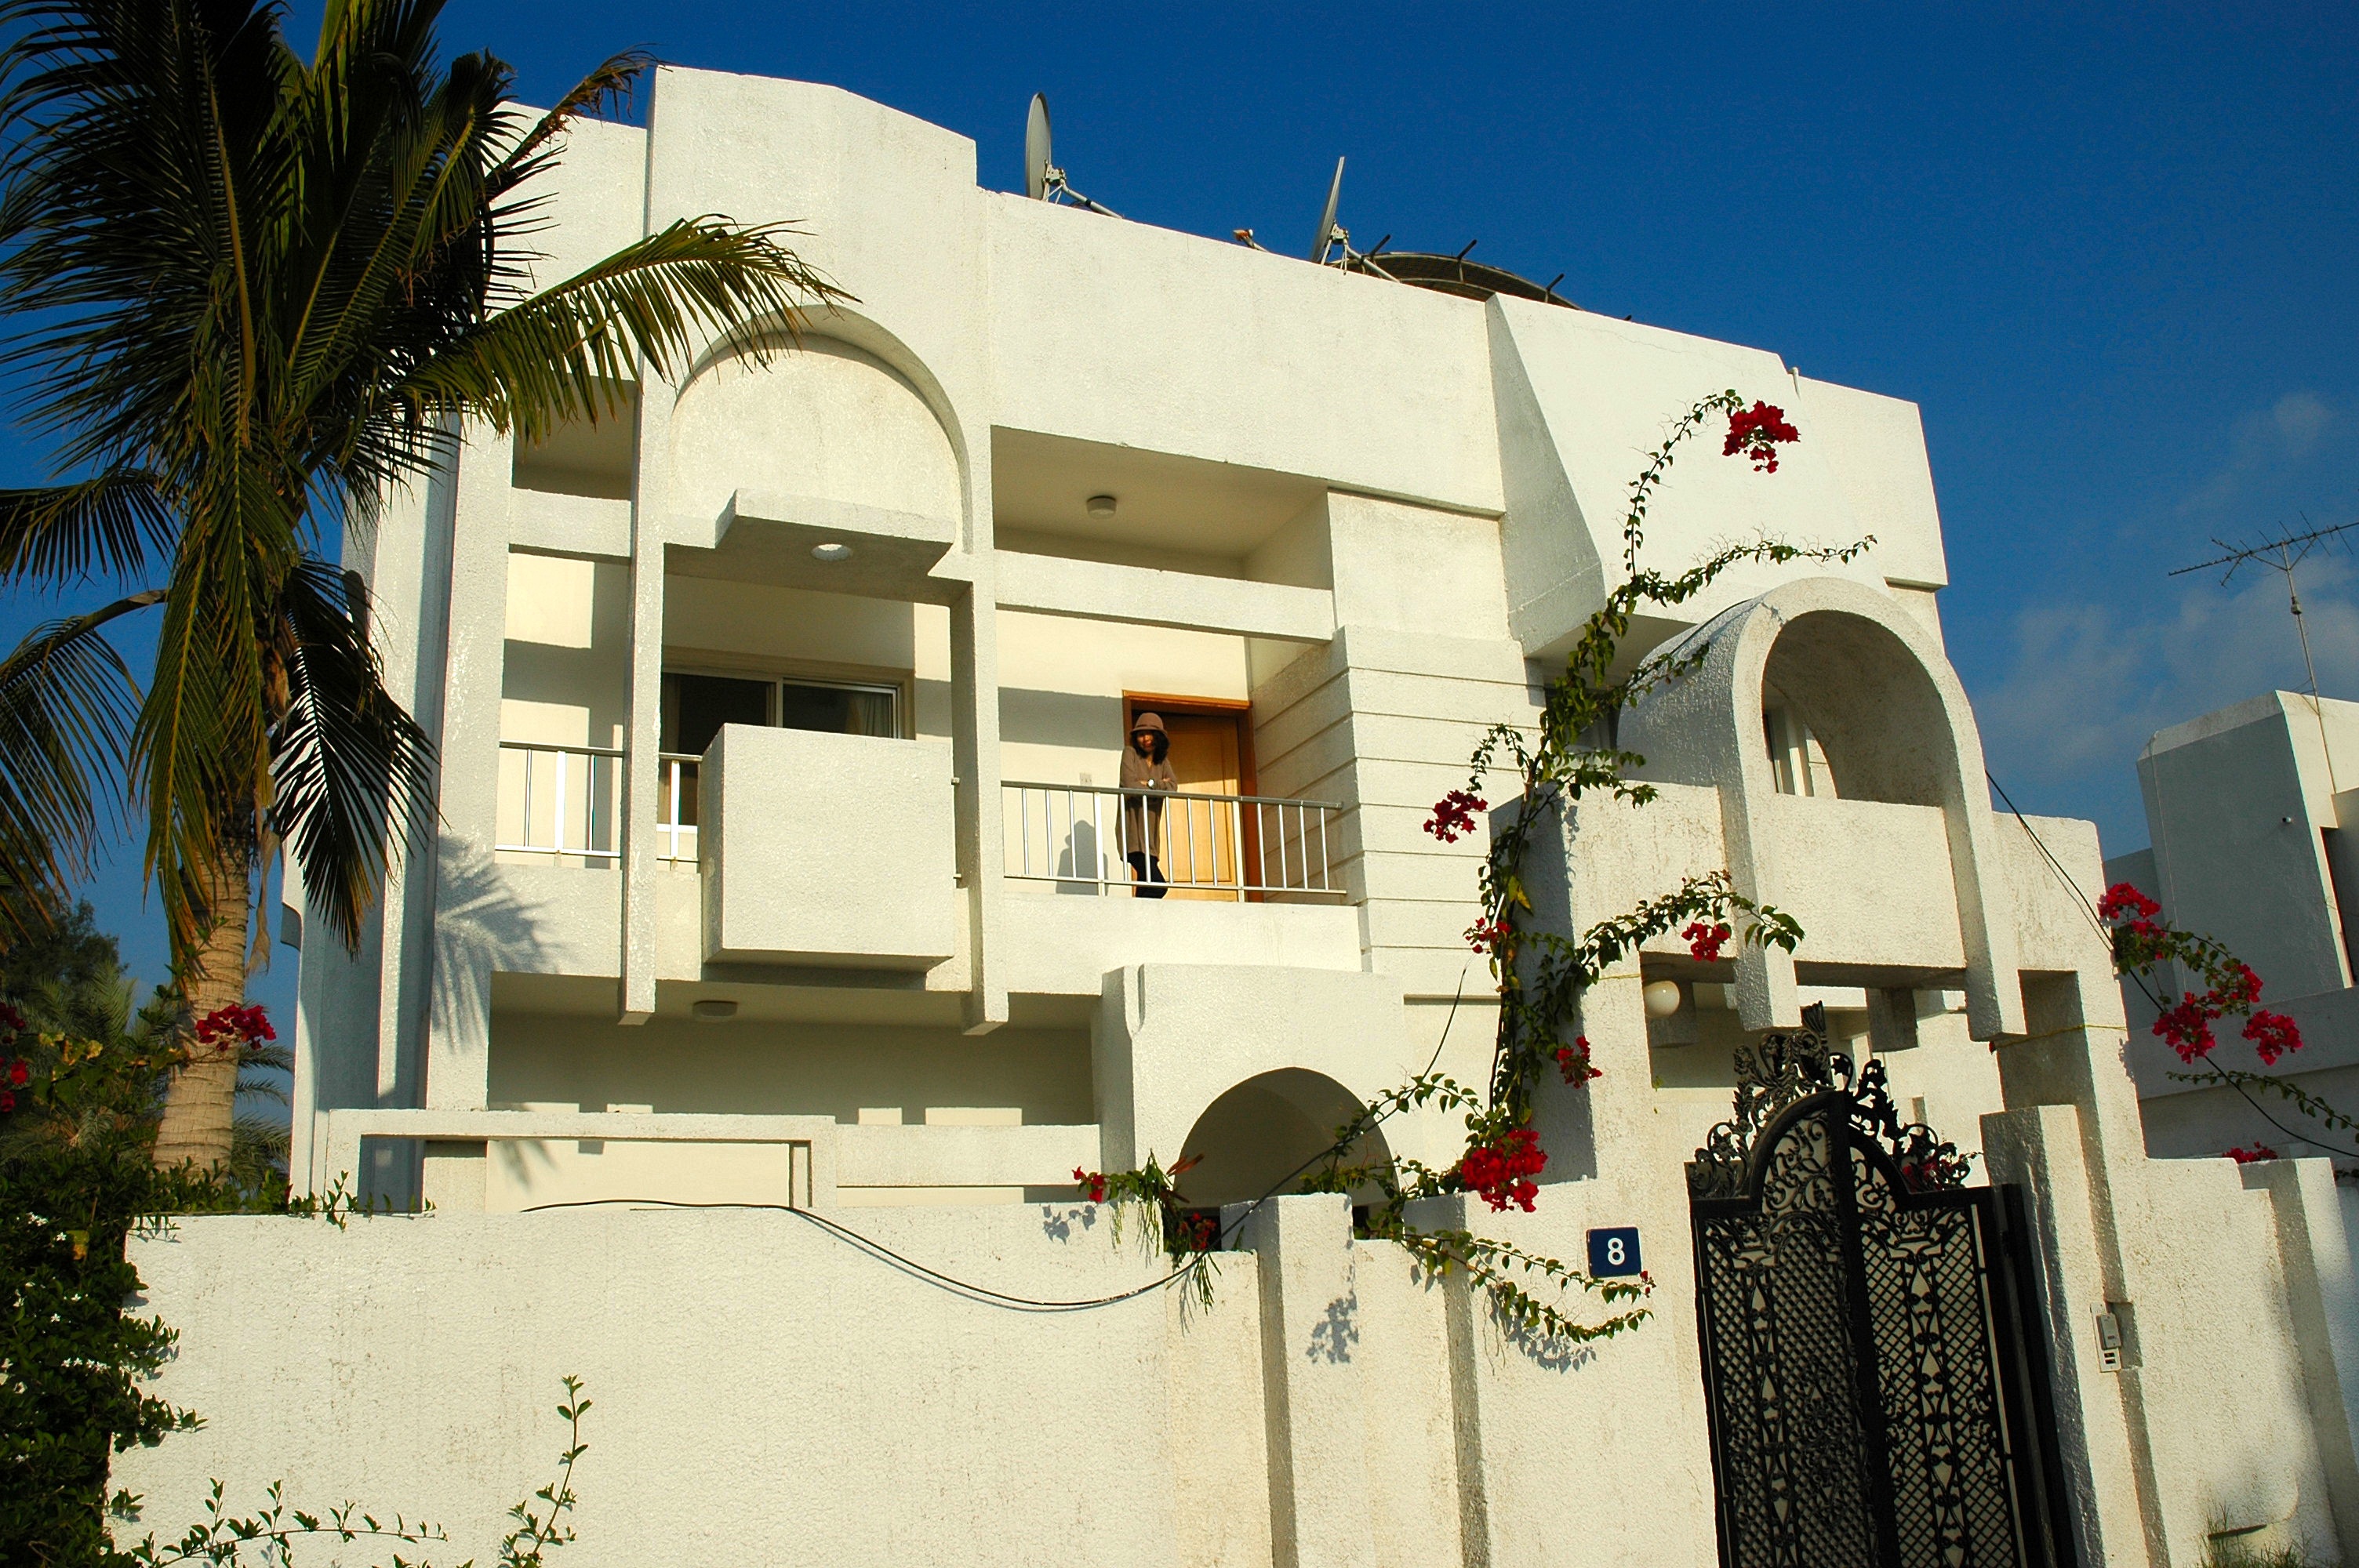
architecture, house, home, facade, blue sky, white house, neighbourhood, home garden